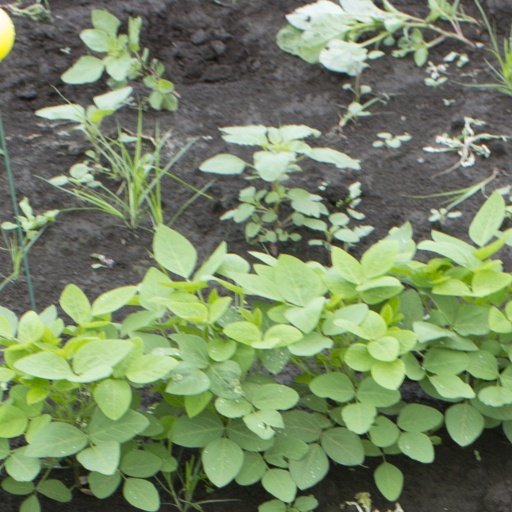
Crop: soybean